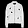
Label: Coat